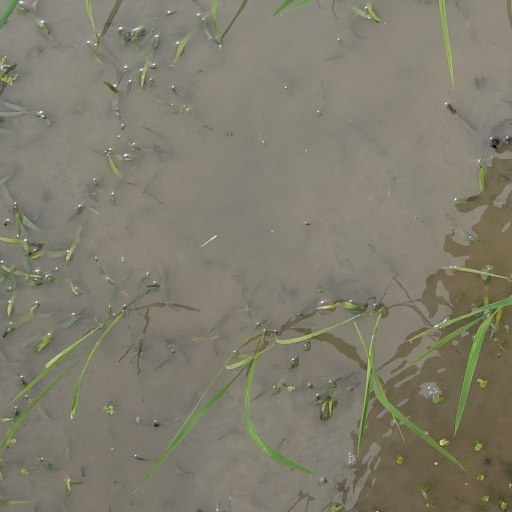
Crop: rice